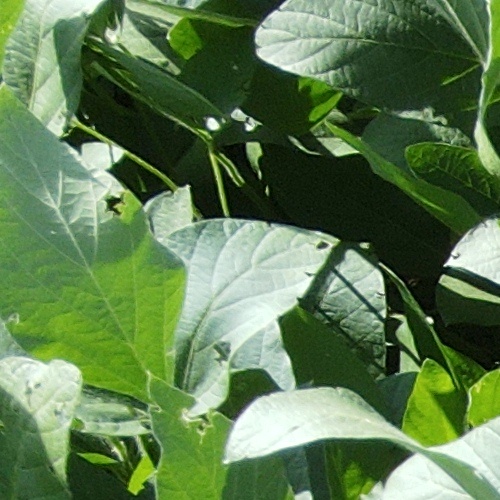
Label: Caterpillar